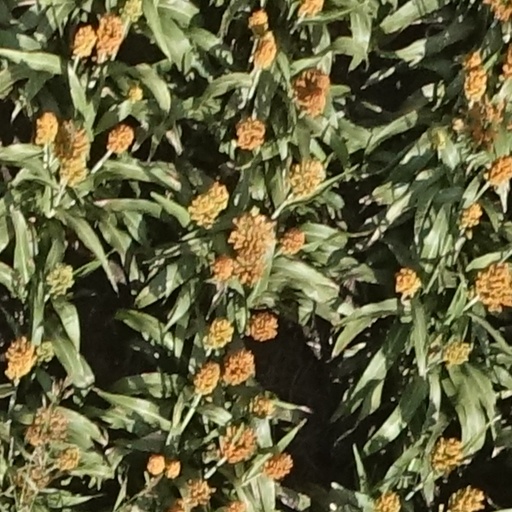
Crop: sorghum